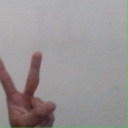
अक्षर: क